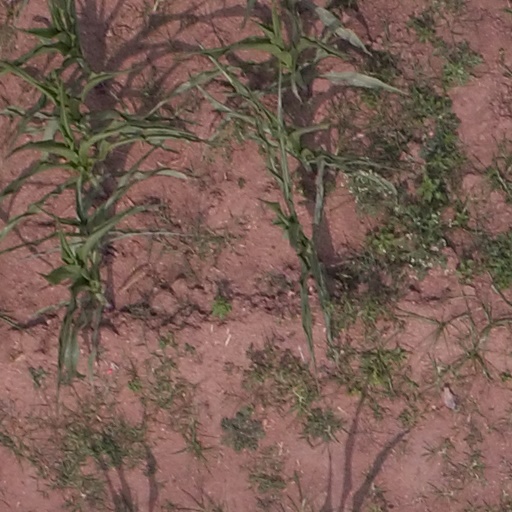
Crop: maize; corn